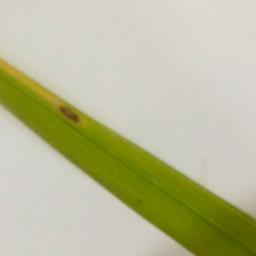
Label: Rice___Leaf_Blast